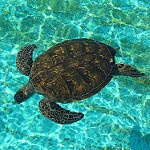
Scene: Outdoor